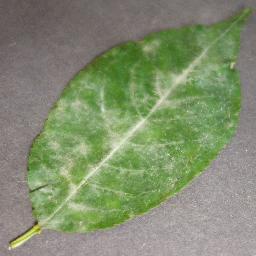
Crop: cherry
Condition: (including_sour)_powdery_mildew